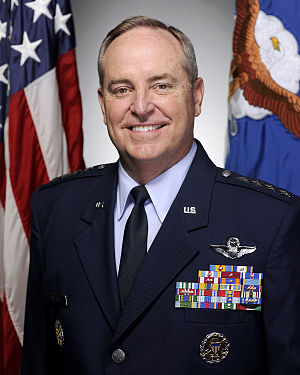
Joint Chiefs of Staff / Nuværende Joint Chiefs of Staff
Joint Chiefs of Staff består af de højeststående officerer i hvert af værnene i det amerikanske forsvar. Den slags grupper, som også kaldes Chiefs of Staff Committees i Commonwealth of Nations, findes også i mange andre lande.